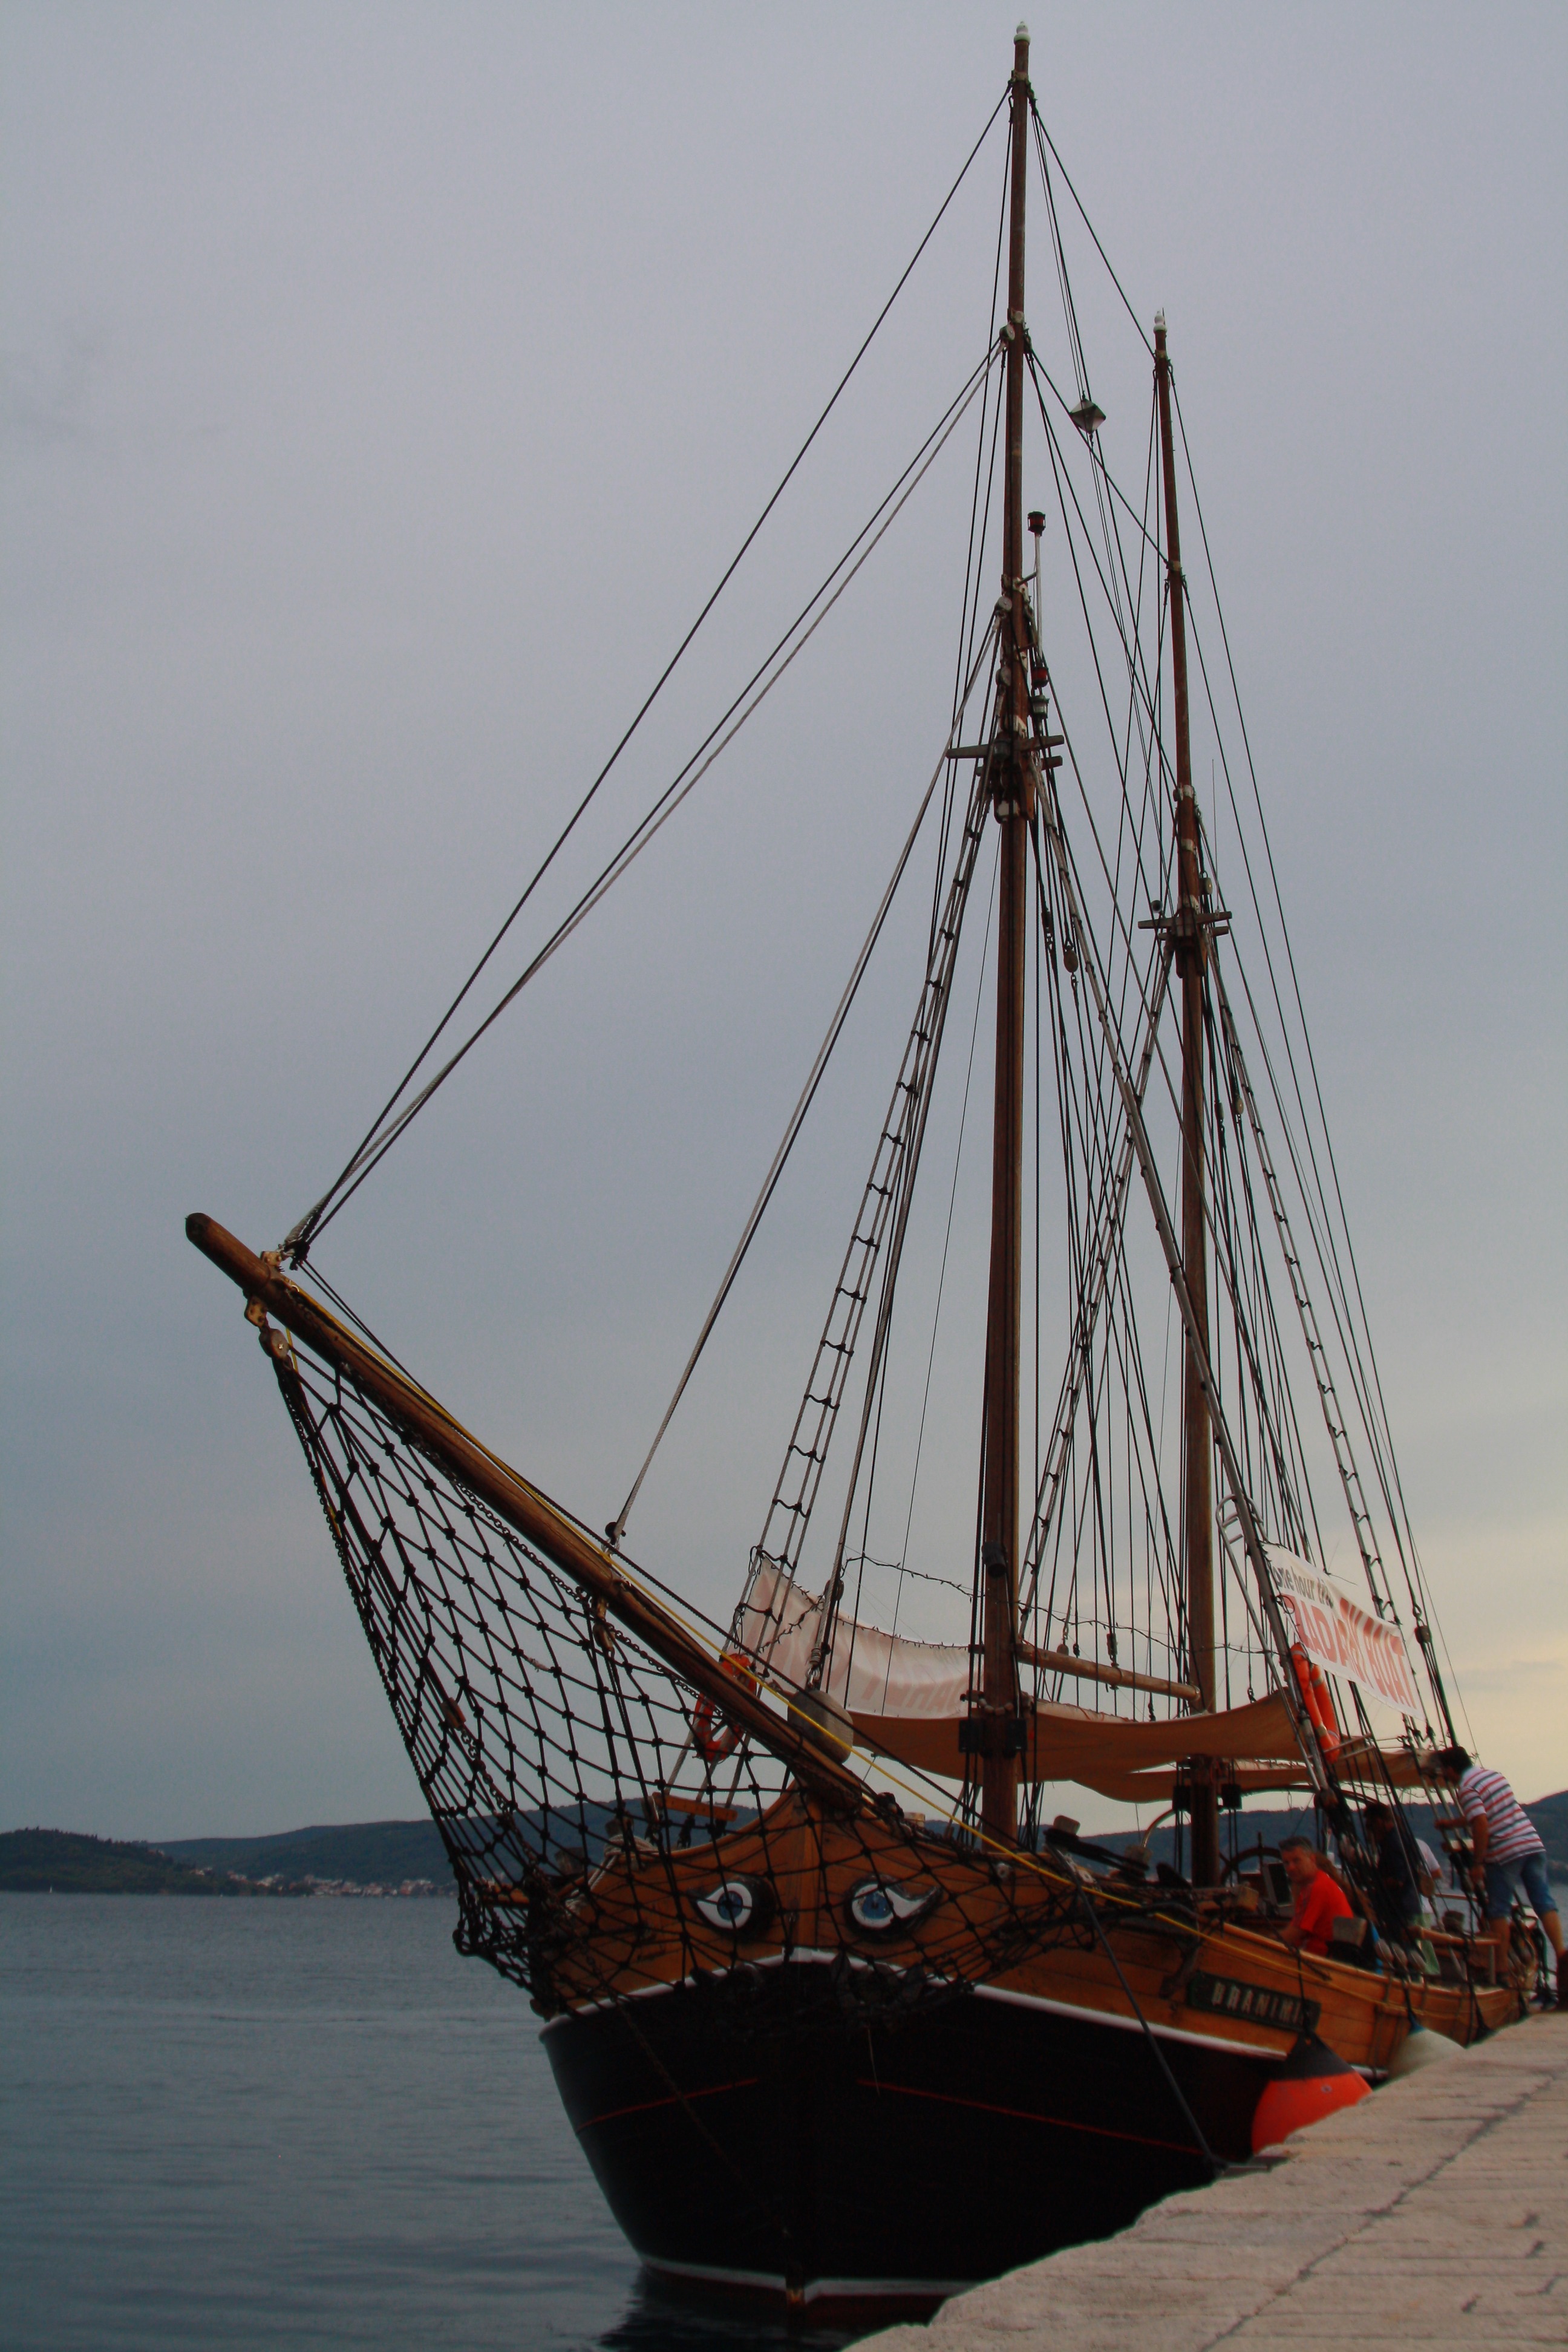
sea, water, outdoor, boat, ship, transportation, transport, vessel, vehicle, mast, sailing, yacht, sailboat, cog, nautical, boating, sail, marine, navigation, tradition, watercraft, schooner, windjammer, barque, yachting, brig, pirates, sailing ship, fishing vessel, tall ship, galleon, full rigged ship, ship of the line, caravel, brigantine, fluyt, barquentine, carrack, manila galleon